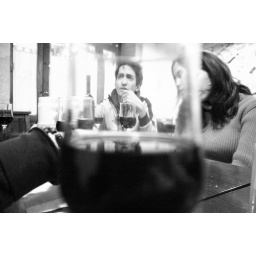
life in a glass house